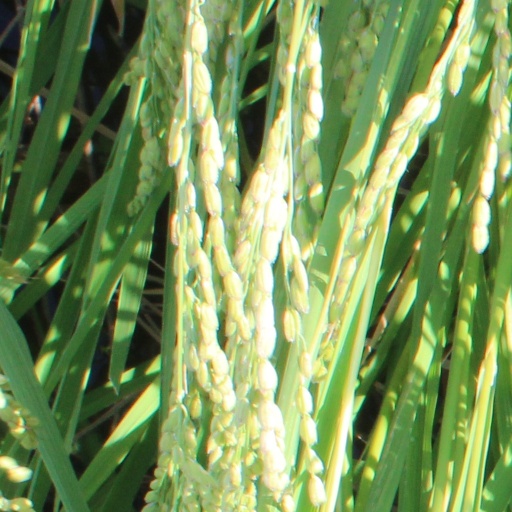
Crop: rice